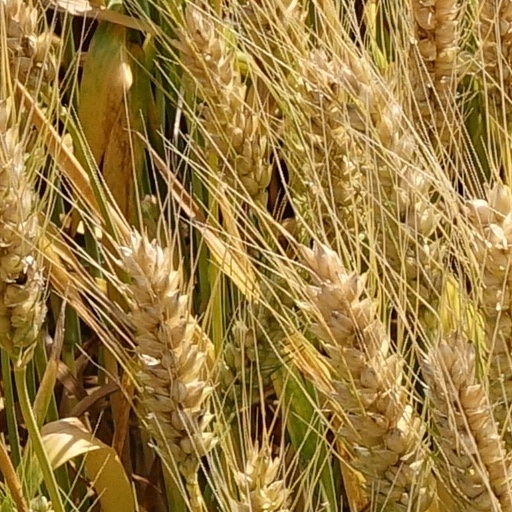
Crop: wheat